Bo01

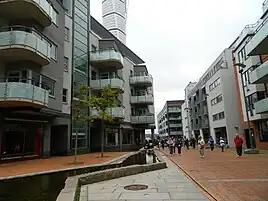

Bo01 was designed by a group of developers who collectively prioritized green space in Bo01 in their original design. To ensure that green space was included, the team took two approaches. The first was the Green Points list, developed by Bo01 in conjunction with the City of Malmö. The developers of Bo01 agreed to choose from ten of the thirty-five green point options on this list to incorporate in the design of Bo01. The second was to satisfy the “green space factor,” originally designed by the City of Berlin. This green space factor calls for a certain percent of each surface within a development to be permeable. In respect to Bo01, this value was 0.5 or greater. The green space factor stimulated the design approach and help spark innovation when designing all surfaces in Bo01.